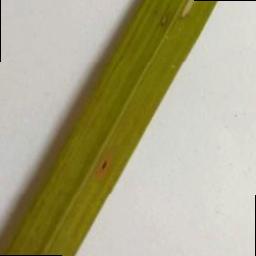
Label: Rice___Brown_Spot